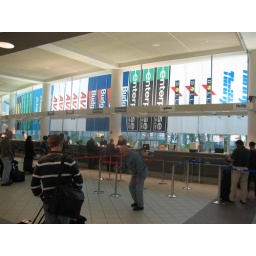
The rental car area at the Manchester, NH airport features banners draped in the windows behind each counter.